Answer in natural language. Which object is closer to the camera taking this photo, island countertop with black color (highlighted by a blue box) or Doorway (highlighted by a green box)? Choose between the following options: Doorway (highlighted by a green box) or island countertop with black color (highlighted by a blue box)
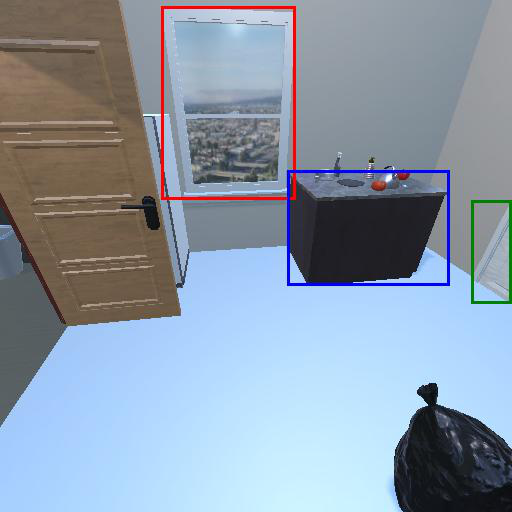
<answer>island countertop with black color (highlighted by a blue box)</answer>